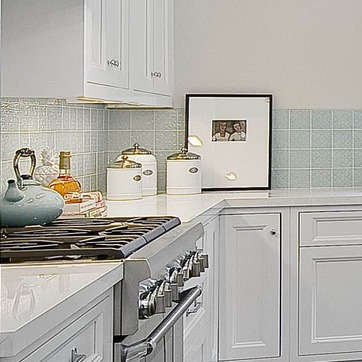
Material: ceramic